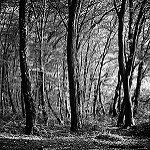
Label: B & W